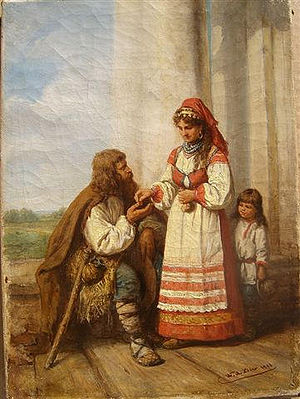
Almisse
Almissen, maleri af Wilhelm Amadeus Beer, 1883.
Almisse er en gave, der gives af religiøs godgørenhed. Ordet kom via oldfransk almosne ind i dansk. Ordet betegner tillige selve gaven til den trængende.